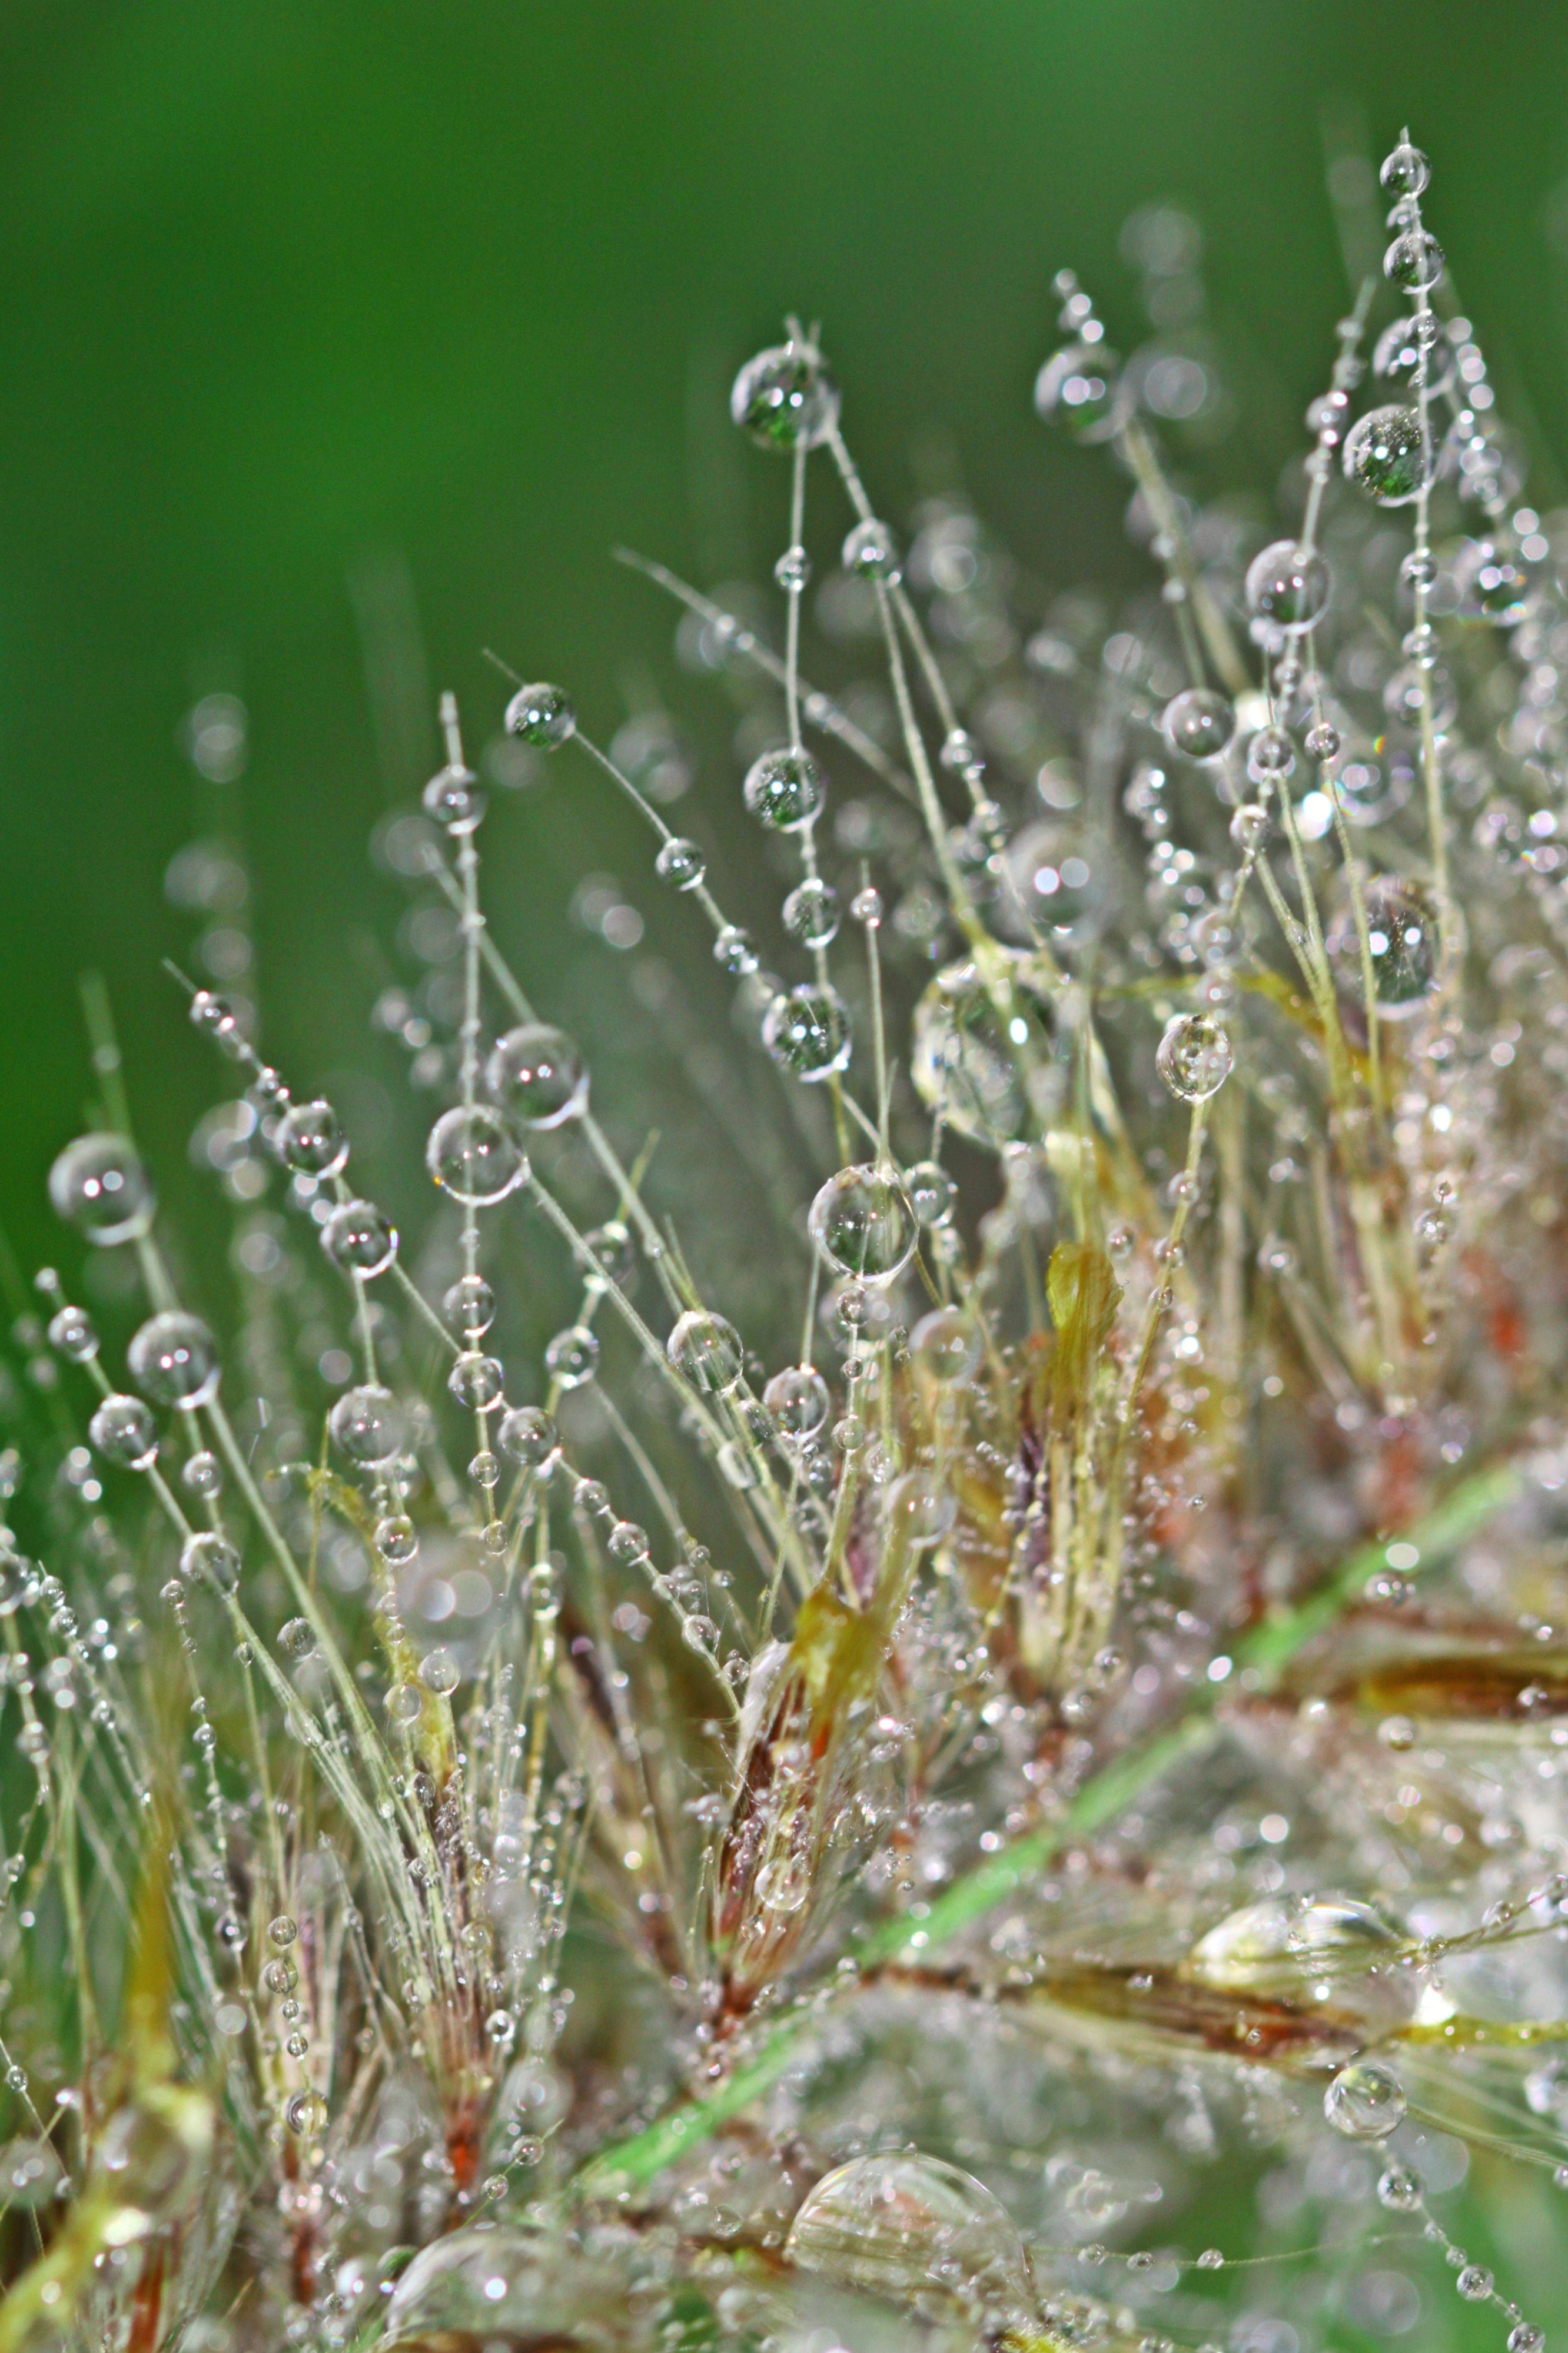
water, nature, grass, branch, dew, plant, meadow, rain, leaf, flower, raindrop, frost, wet, green, macro, botany, close, flora, drip, twig, sparkle, wildflower, close up, dewdrop, droplets, drop of water, moisture, morgentau, macro photography, beaded, flowering plant, daisy family, grass family, plant stem, land plant, plant macro